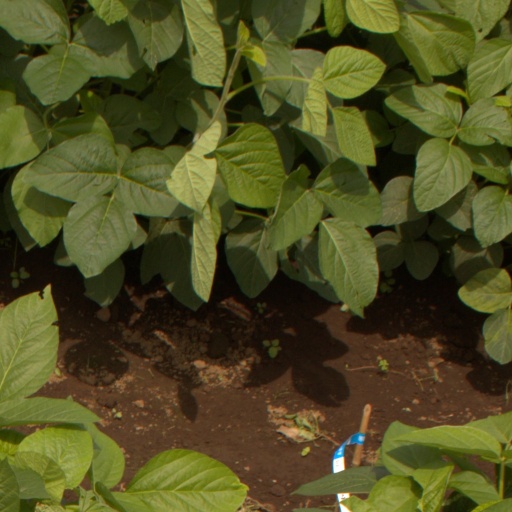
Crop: soybean